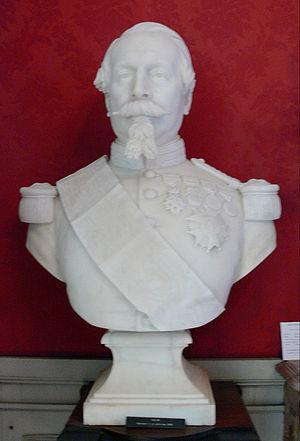
Henri-Frédéric Iselin est un sculpteur français, né à Clairegoutte le 15 décembre 1825 et mort dans la même ville le 30 mars 1905.
Le bonapartisme est une famille de pensée politique française, qui s'inspire des actions des empereurs Napoléon Iᵉʳ et Napoléon III. Le terme a deux acceptions :